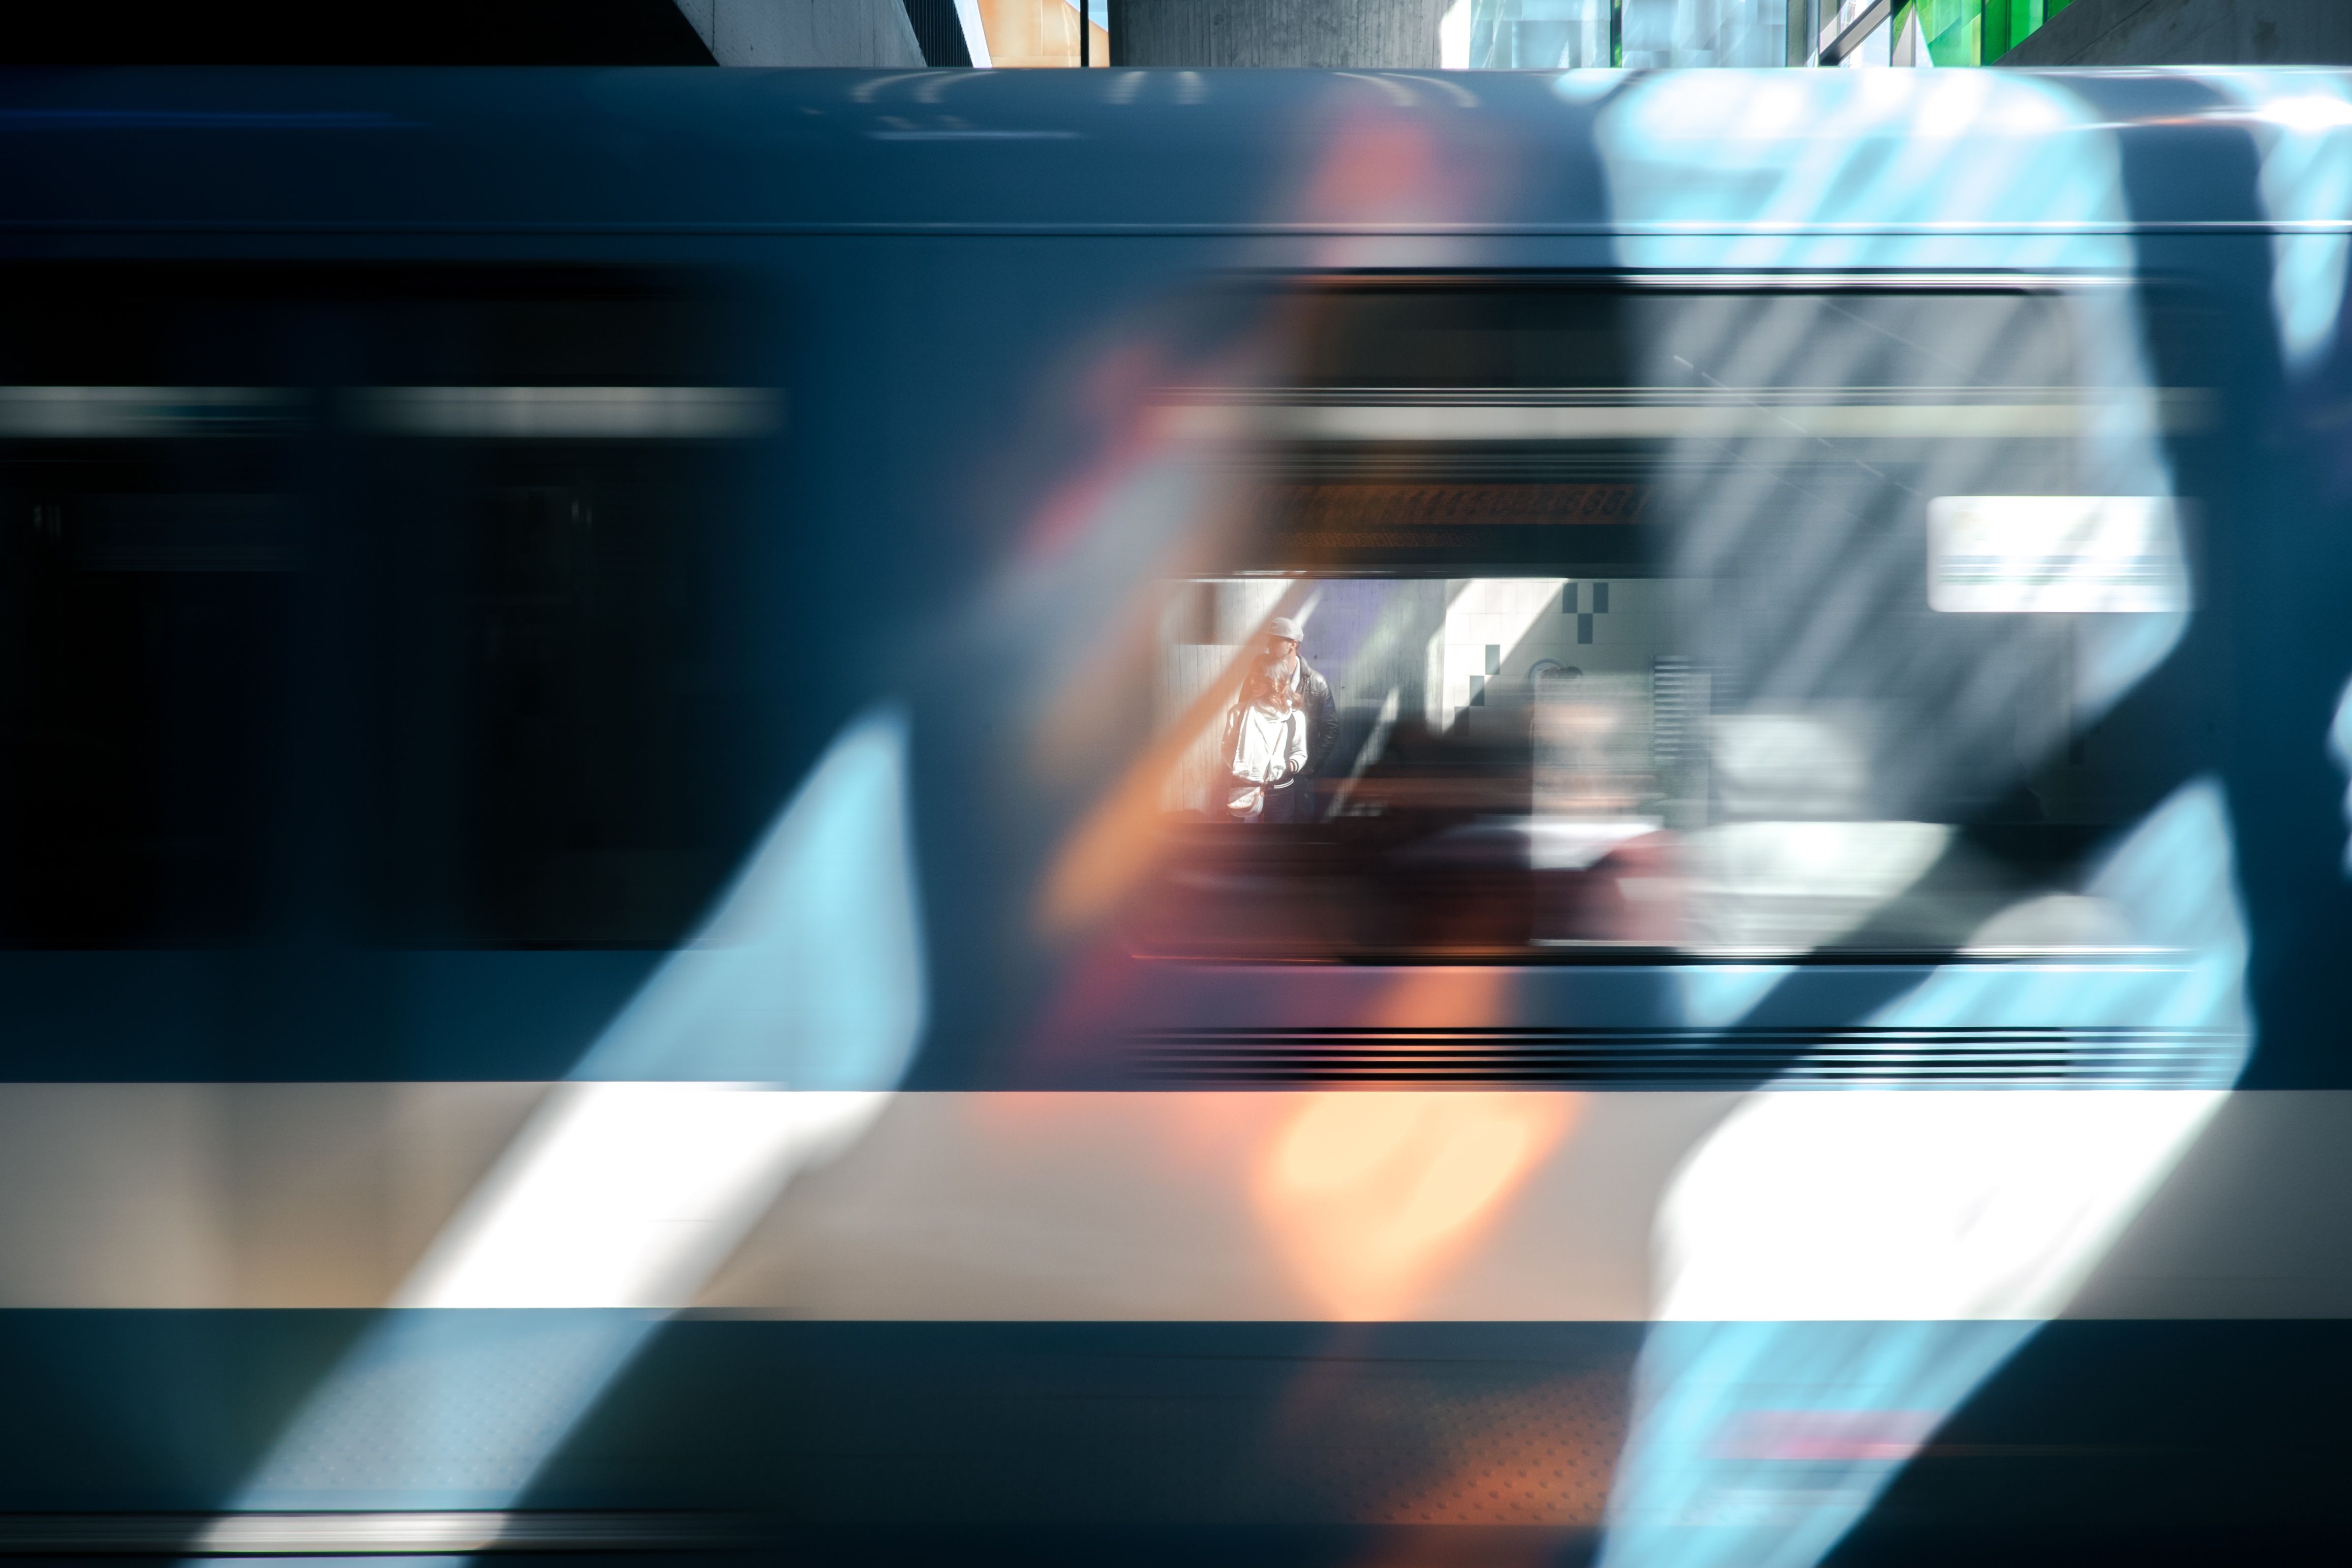
light, people, glass, train, waiting, reflection, vehicle, color, station, couple, blue, design, shape, screenshot